Cucurbita

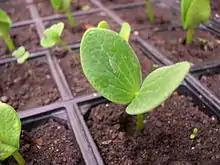
Kabocha seedling seven days after being sown

When there is more pollen applied to the stigma, more seeds are produced in the fruits and the fruits are larger with greater likelihood of maturation, an effect called xenia. Competitively grown specimens are therefore often hand-pollinated to maximize the number of seeds in the fruit. Seedlessness is known to occur in certain cultivars of "C. pepo".